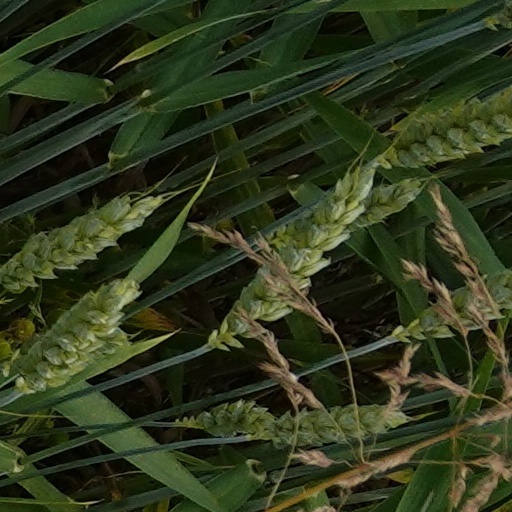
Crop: wheat